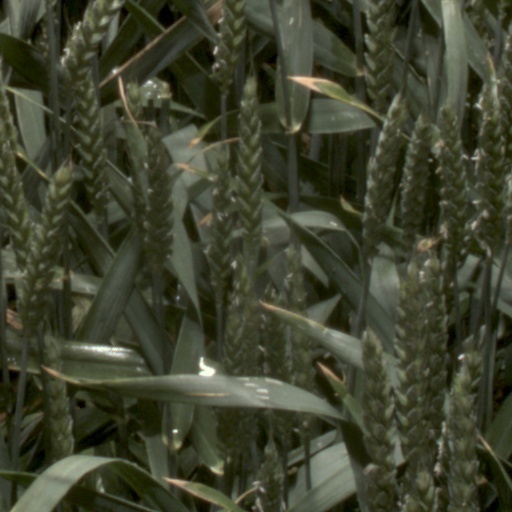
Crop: wheat